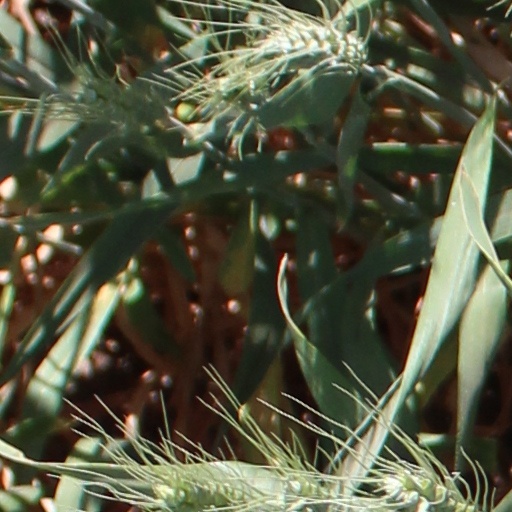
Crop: wheat